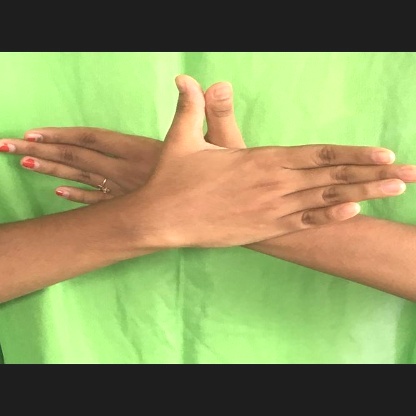
Mudra: Garuda